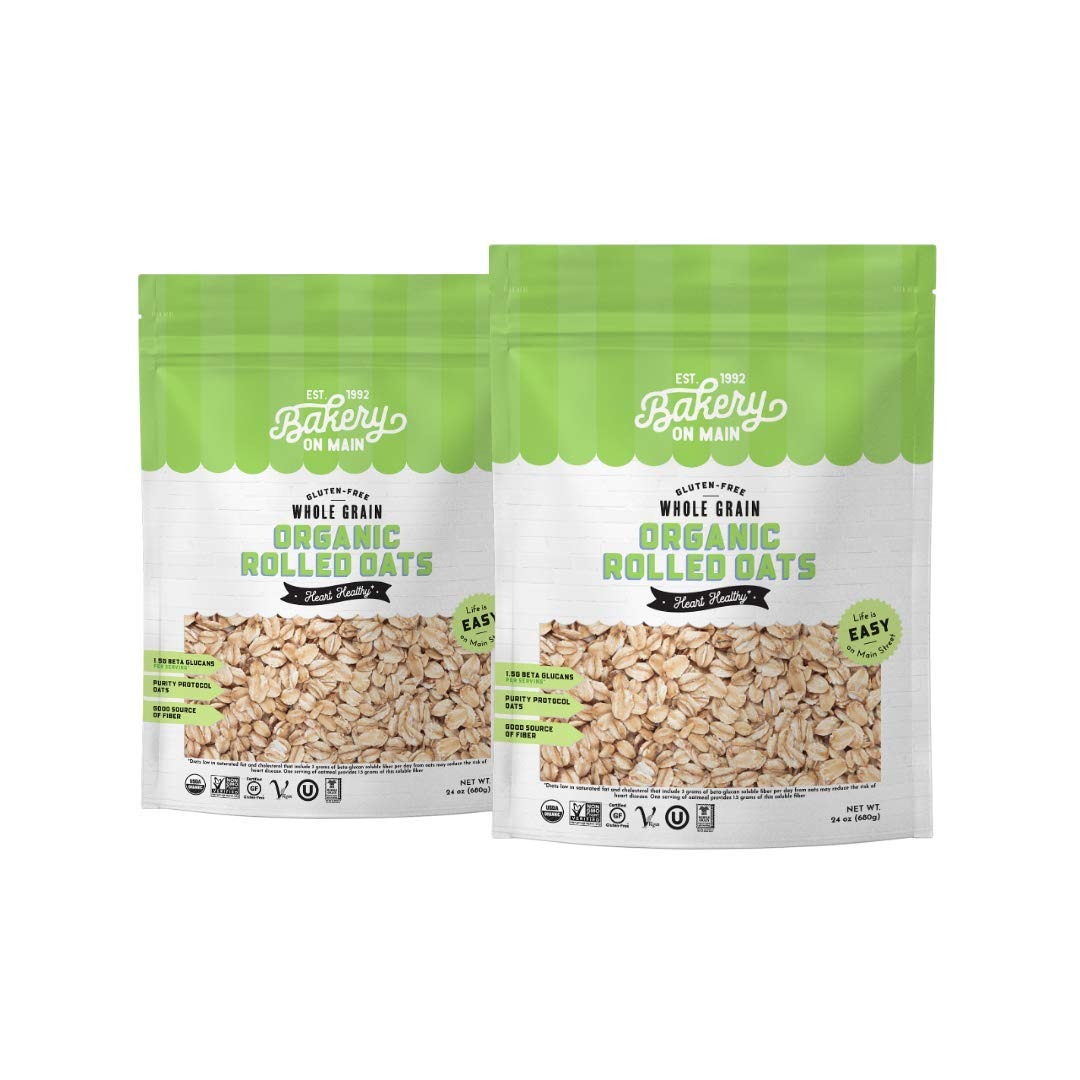
Item Name: Bakery On Main Organic Oats - Gluten Free Organic Rolled Oats - Non-GMO, Preservative-Free Organic Rolled Oats for Breakfast, Baking - 24oz Bag (Pack of 2)
Bullet Point 1: ENJOY ORGANIC ROLLED OATS - Organic rolled oats are perfect for a quick start to your morning or to add to your favorite baked goods such as cookies, muffins and bread for a satisfying, nutty texture.
Bullet Point 2: GLUTEN FREE– Organic Rolled Oats are a certified gluten free oatmeal and provide a good source of fiber.
Bullet Point 3: CERTIFIED ORGANIC AND FREE OF PRESERVATIVES - Non-GMO Project Verified, Vegan, OU Kosher and Dairy-free.
Bullet Point 4: FROM FARM TO YOUR TABLE - These oats have passed the highest of standards. So, bask in the deliciousness and the peace of mind while you enjoy our oats for breakfast or baking.
Bullet Point 5: VERSATILE PANTRY INGREDIENT - Great to buy in bulk for food storage supply, restaurant, bakery and foodservice facilities. Contains (2) 24oz bags.
Value: 48.0
Unit: Ounce

Price: 45.28